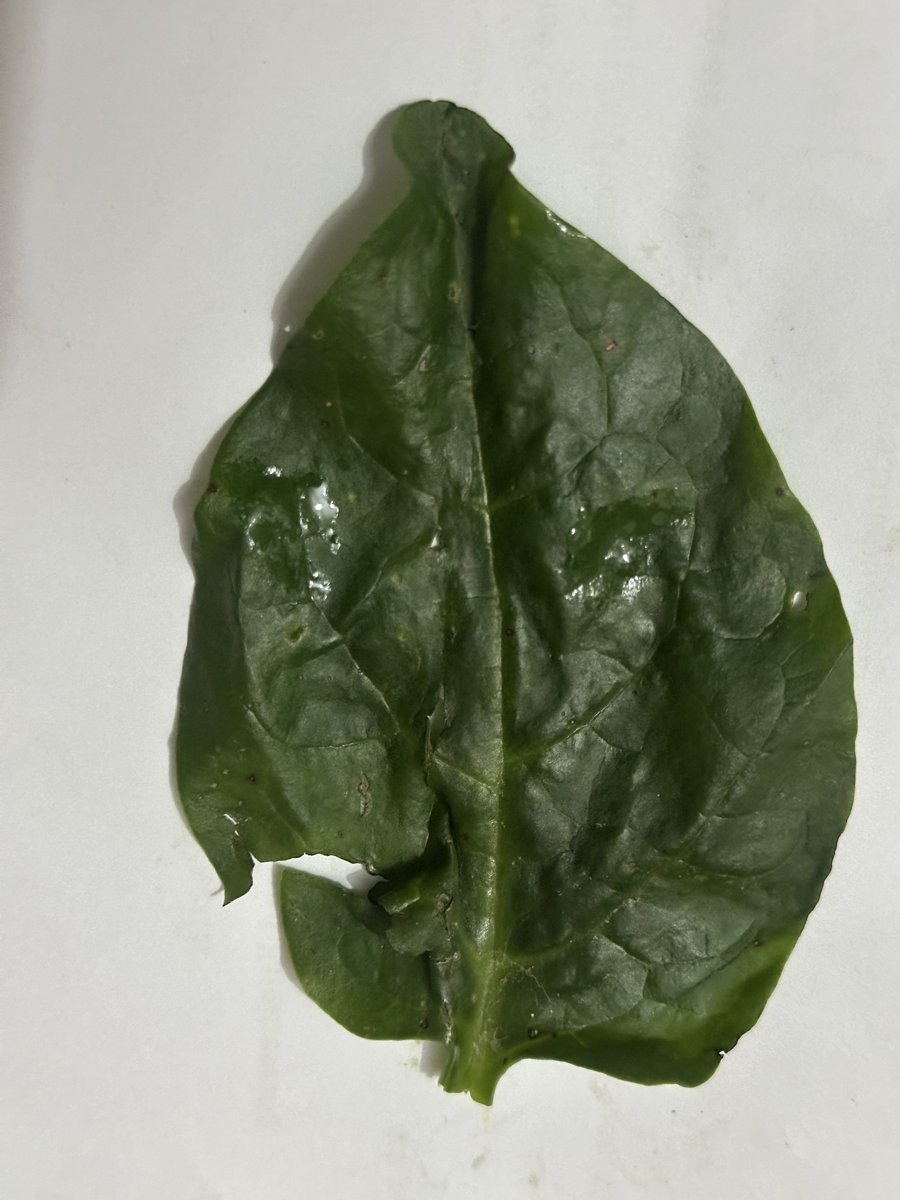
Label: Pest-Damage